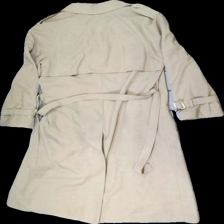
View: back
Type: Jacket
Category: Ladies
Brand: Bikbok
Colors: Beige
Material: Unknown, no match
Cut: Regular
Size: 40
Season: All
Damage 2: Blue stain
Damage 2 location: bottom left
Price range: 100-150
Recommended usage: Reuse
Description: Beige coat in good condition.